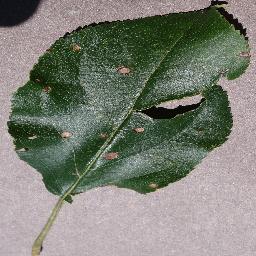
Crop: apple
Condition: black_rot